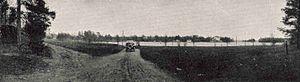
Huopalahti est une ancienne municipalité du sud de la Finlande, entre Helsinki et Espoo. En 1903, une gare est ouverte à 6 km du centre d'Helsinki sur la voie ferrée de Turku, dans ce qui est alors la municipalité rurale d'Helsinki. La gare reçoit le nom de la baie voisine, Huopalahti. Un quartier se développe à proximité, et en 1919 une nouvelle commune est créée. Elle regroupe le territoire autour de la gare de Huopalahti et la plupart des îles séparant Espoo d'Helsinki, en particulier Lauttasaari. En tout quelques centaines d'habitants, et encore moins lorsque la commune d'Haaga s'en sépare en 1923. En tout, Huopalahti ne compte que 500 habitants en 1930, au début du processus d'urbanisation. La commune connaît une très forte augmentation de sa population entre 1938 et 1945 et elle est finalement rattachée à Helsinki au 1ᵉʳ janvier 1946.